Ox-Bow School of Art and Artists Residency

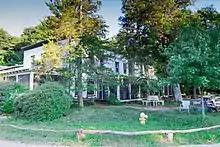

The Ox-Bow School of Art & Artists' Residency is an artists' residency program in Saugatuck, Michigan, United States, founded in 1908 by artists Frederick F. Fursman and Walter Marshall Clute, both of whom taught at the School of the Art Institute of Chicago.